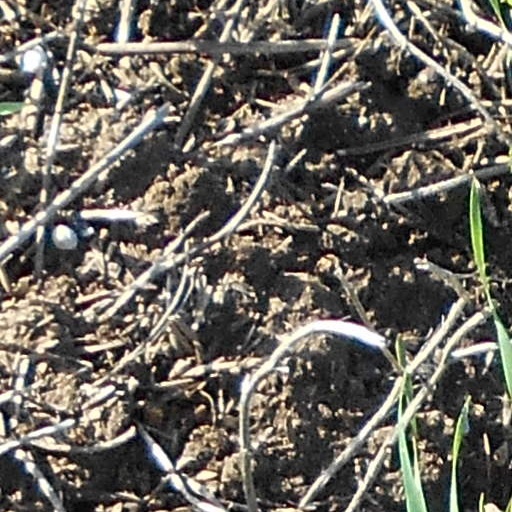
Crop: wheat